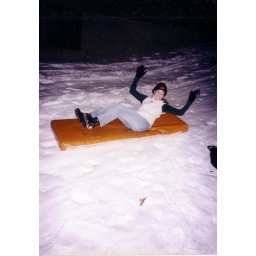
Sledding down the hill in front of Baker House (on couch cushions)